Josh Wilson (American football)

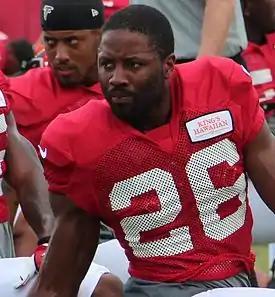
Wilson with the Atlanta Falcons in 2014

Joshua Wilson (born March 11, 1985) is an American former professional football player who was a cornerback in the National Football League (NFL). He played college football for the Maryland Terrapins and was selected by the Seattle Seahawks in the second round of the 2007 NFL draft.